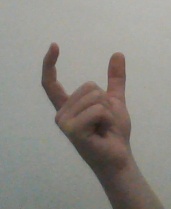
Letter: nun